Cave temples in Asia

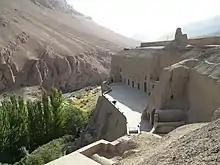
Bezeklik Caves near Turfan in Xinjiang, China

In the well-preserved Mogao grottoes, the ceiling panels are often filled with painting, embodying the cosmological idea of the sky dome. Overall, the Chinese cave temples are characterized by more numerous wall and ceiling paintings than their Indian models. In the cave temples of Kizil and in Bamiyan, the popularity of the "lantern ceiling," a central ceiling field filled with squares that diminish upward, is striking.